Amateur radio direction finding

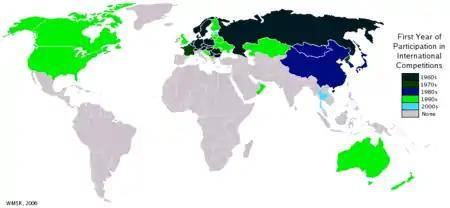
Nations that have participated in major international competitions since the first European Championship in 1961

One of the first ARDF events (called D.F. hunt), that was written about, is in "The Wireless World and Radio Review", dated 21 July 1926. The event was held in Derbyshire, United Kingdom.